WUAB

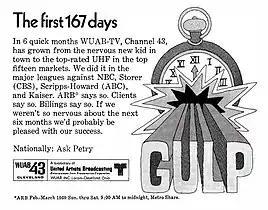

WUAB was signed on by United Artists on September 15, 1968, following WKBF-TV as the second commercial UHF station in Cleveland proper and the fifth full-power UHF station in the market. WUAB used the WKBF-TV transmitter tower in Parma; the installation of the WUAB antenna on the tower several days prior forced WKBF-TV to be off the air for an extended period of time. As their studio facility near Parmatown Mall was still under construction, WUAB operated out of a semi-trailer next to an adjacent Parma bowling alley, with some studios inside the alley's nursery. Marty Sullivan, one of the station's first announcers, later recalled how a restroom adjacent to the main announcer booth had a warning sign, "Do not use Bippy when announcer is in booth". WVIZ's Brook Park studios were also used by WUAB. WUAB's lack of any physical assets in Lorain proper and film studio ownership was met with criticism by the "Lorain Journal" editorial board, which asked, "Why call it a Lorain station? Why give Lorain's TV franchise to outsiders who want to operate outside of Lorain? Why not give Lorain people an opportunity to operate a TV station in Lorain, to serve Lorain?"